Hawley Street (Boston)

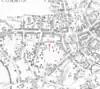
Detail of 1723 map of Boston, showing Bishop's Alley

After 1728, the lane was "a path through a pasture made by the worshippers of Trinity Church, who lived in King Street." Because the terrain consisted of a marshy bog, wooden planks were laid down to facilitate travel, and so it was referred to as "Board Alley."